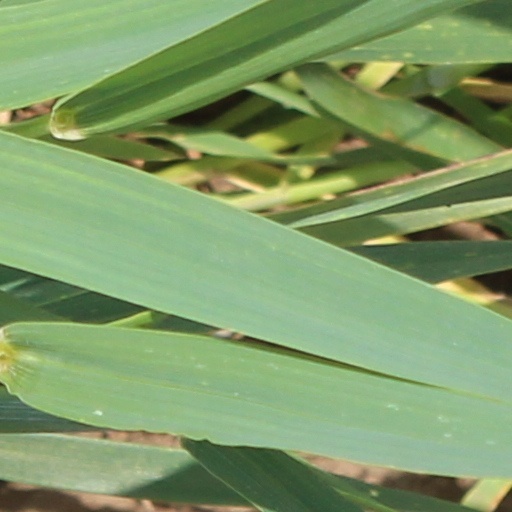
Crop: wheat